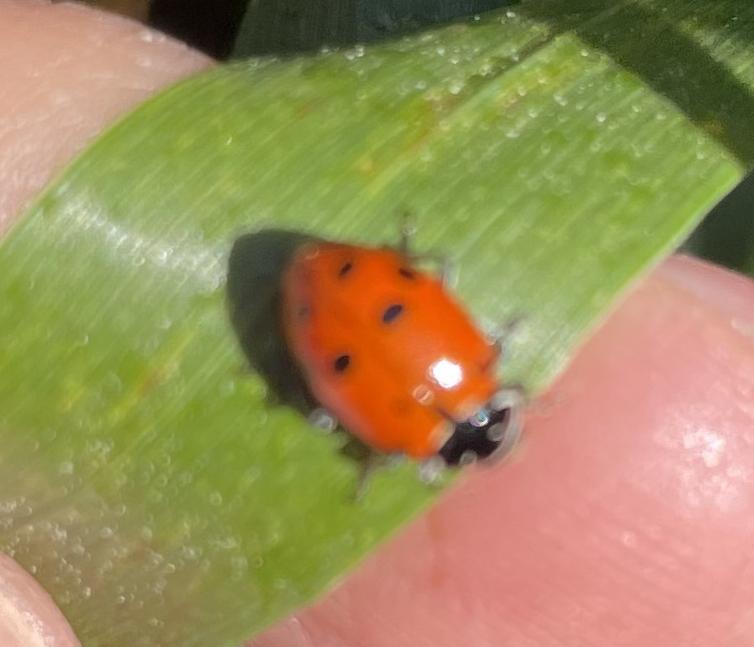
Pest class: predators